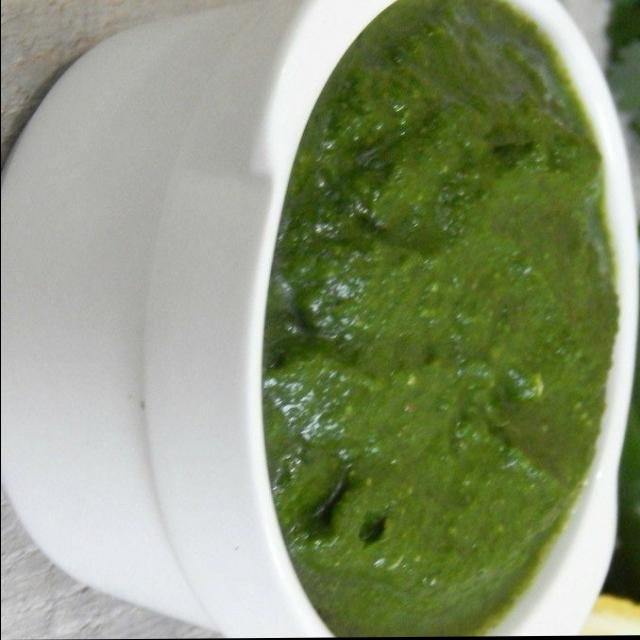
Dish: green_chutney